Queen's Arms, Cowden Pound

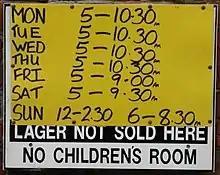
The pub sign

Originally a Tied house of E. & H. Kelsey Brewery of Tunbridge Wells, house it passed to J.W. Green of Luton and later to Whitbread and Admiral Taverns. It is now in private hands.